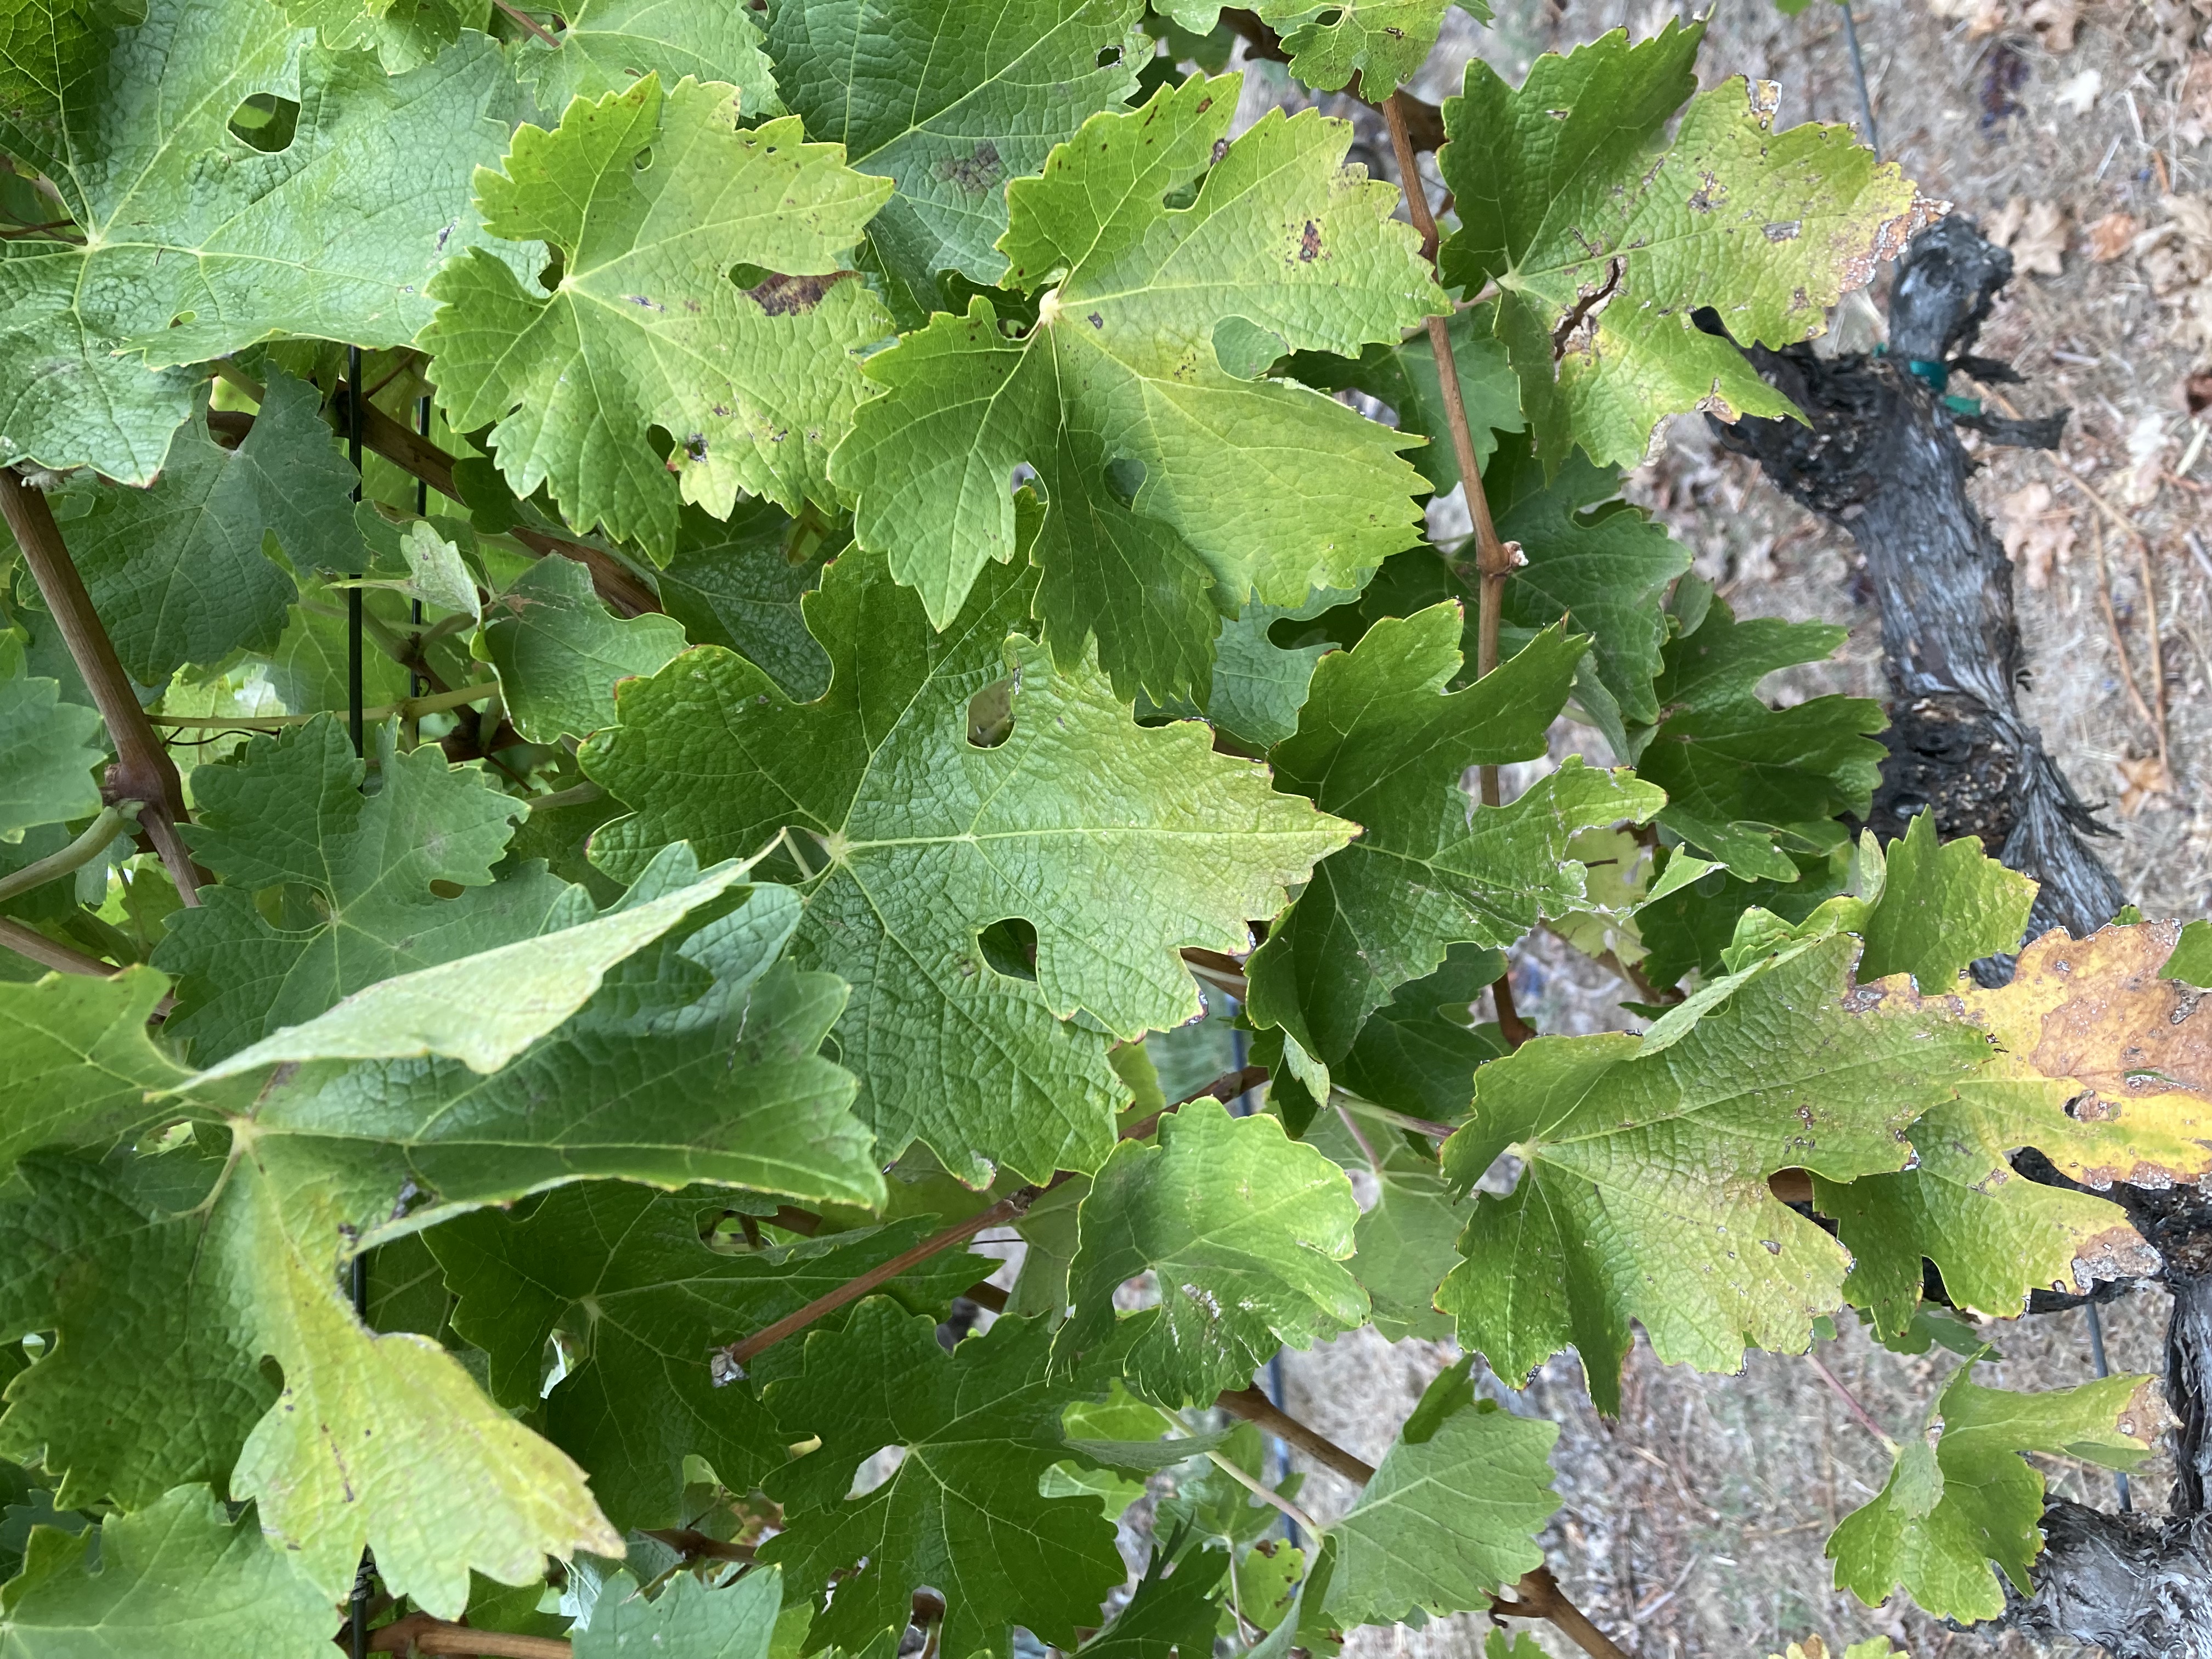
Label: No Virus